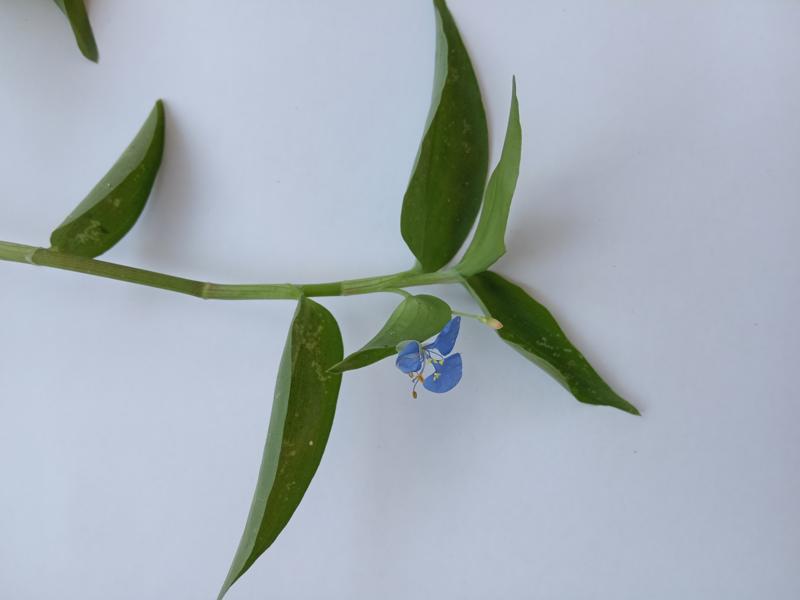
Weed species: Commelina benghalensis